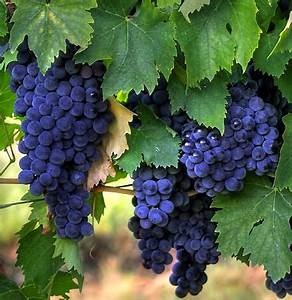
Label: grape